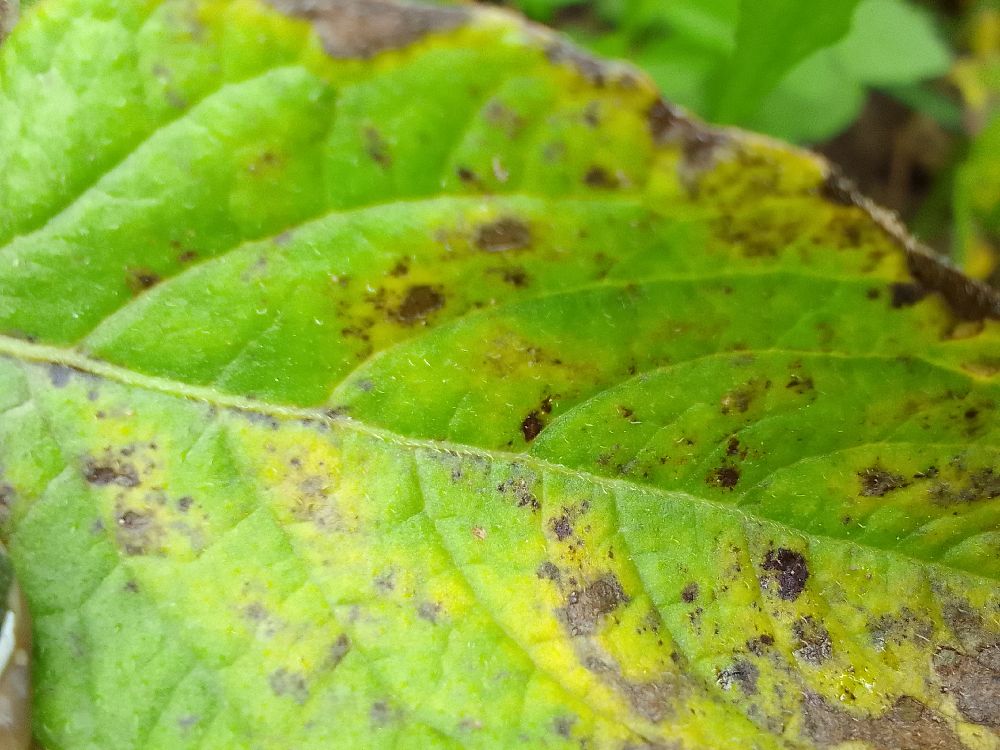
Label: Early blight